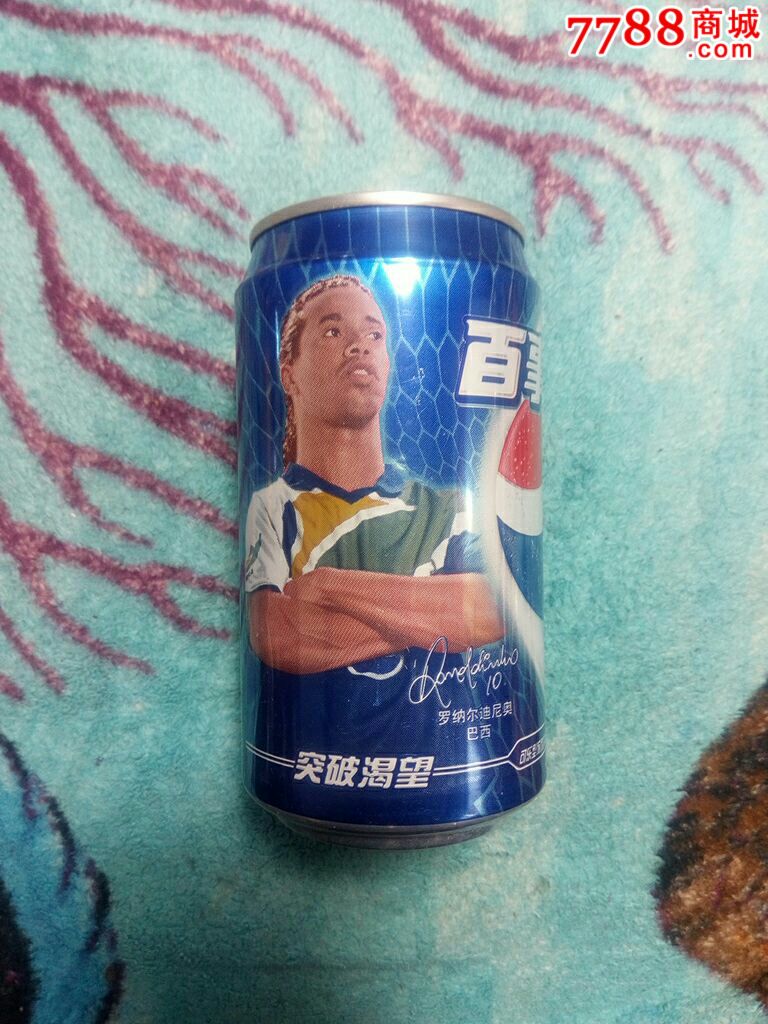
Label: metal